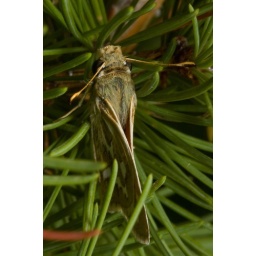
Nestled in a pine tree